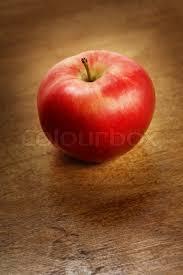
Label: apples